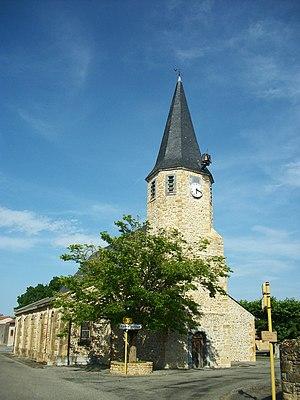
Église de l'Assomption
Villeneuve-Lécussan est une commune française, située dans le département de la Haute-Garonne, en région Occitanie.
La liste des églises de la Haute-Garonne recense de manière exhaustive les églises situées dans le département français de la Haute-Garonne.